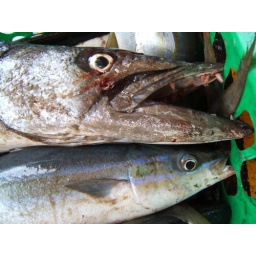
One African (Guinean) barracuda (Sphyraena afra) &amp;amp; one Yellowtail fish (Seriola lalandi) in the same basket